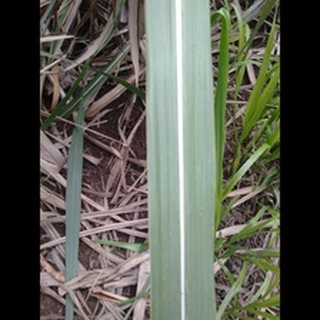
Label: healthy_sugarcane